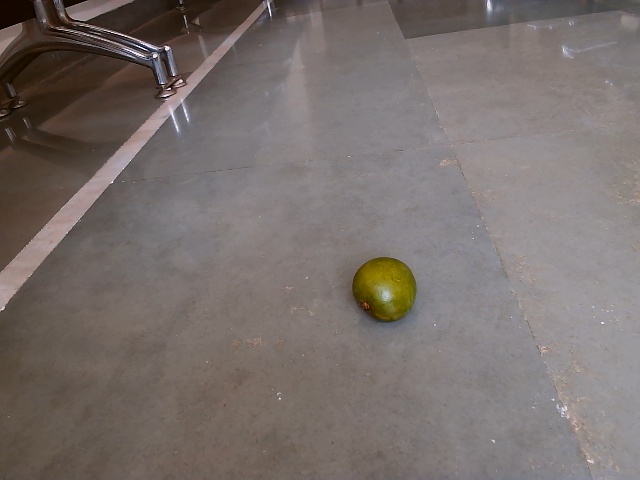
Label: Raw_Mango